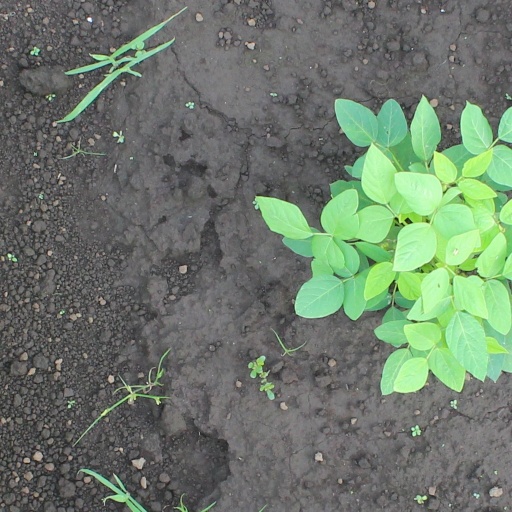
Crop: soybean